The Death and Life of Bobby Z

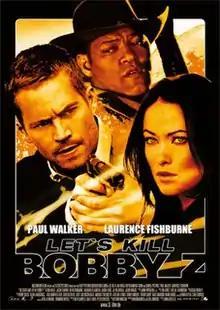
Theatrical release poster

The Death and Life of Bobby Z, also known as Bobby Z and Let's Kill Bobby Z, is a 2007 American-German action film, directed by John Herzfeld, and starring Paul Walker, Laurence Fishburne, Olivia Wilde, and Joaquim de Almeida. Sony Pictures Worldwide Acquisitions Group released the film direct-to-video in the United States. Don Winslow, who wrote the novel on which the film is based, acknowledged that the screen adaptation was not successful.